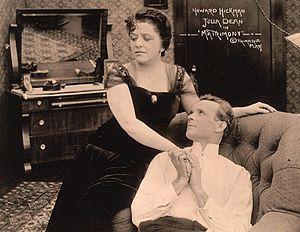
Howard C. Hickman est un acteur, réalisateur, scénariste et dramaturge américain, né le 9 février 1880 à Columbia, mort le 31 décembre 1949 à San Anselmo, en Californie.
Julia Dean, née à Saint Paul le 13 mai 1878 et morte à Hollywood le 17 octobre 1952, est une actrice américaine.